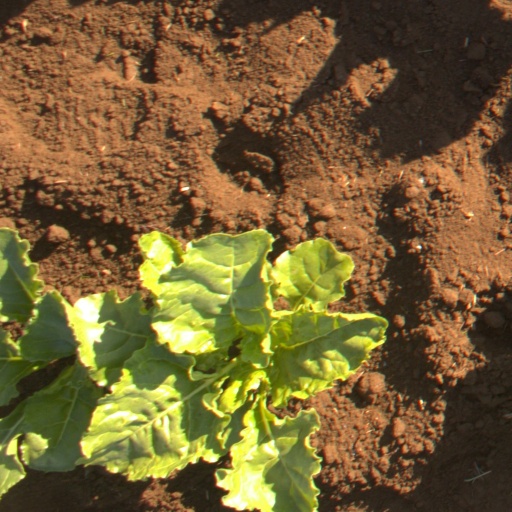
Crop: sugar beet